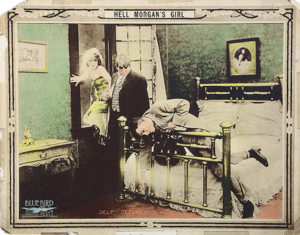
Hell Morgan's Girl est un film muet américain réalisé par Joseph De Grasse et sorti en 1917. Le film est réputé perdu.